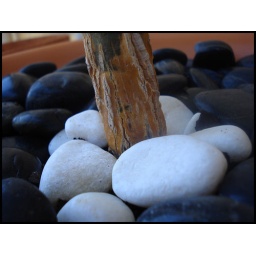
River pebbles and base of frangipani tree in Mel's back courtyard